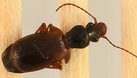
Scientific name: Cymindis neglecta
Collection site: Bartlett Experimental Forest NEON (BART), plot BART_068